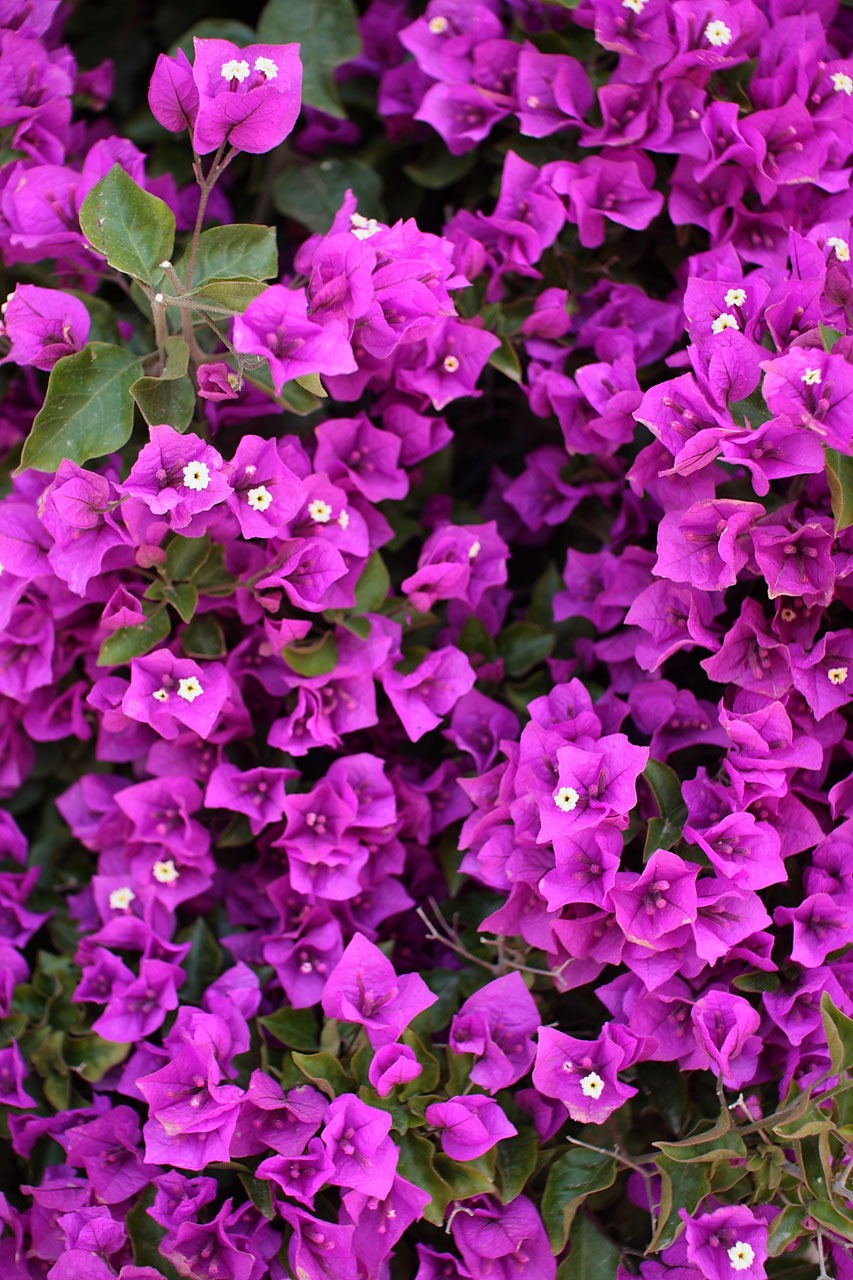
plant, flower, purple, petal, herb, botany, blooming, flora, wildflower, shrub, bougainvillea, ornamental, flowering plant, verbena, bellflower family, aubretia, annual plant, land plant, breckland thyme, everlasting sweet pea, dame's rocket